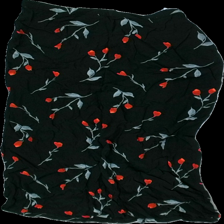
View: front
Type: Skirt
Category: Ladies
Brand: Lindex
Colors: Black, Red, Green
Material: 100% viscose
Pattern: Floral print
Cut: Regular
Size: 44
Season: All
Price range: 50-100
Recommended usage: Reuse